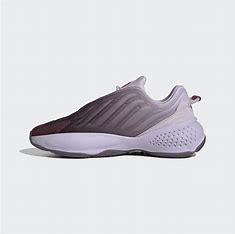
Brand: Adidas
Model: Ozrah